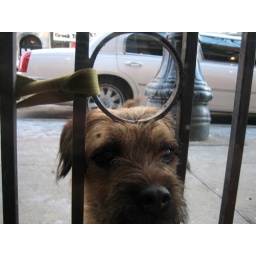
this little dog was looking in the window next to our table.